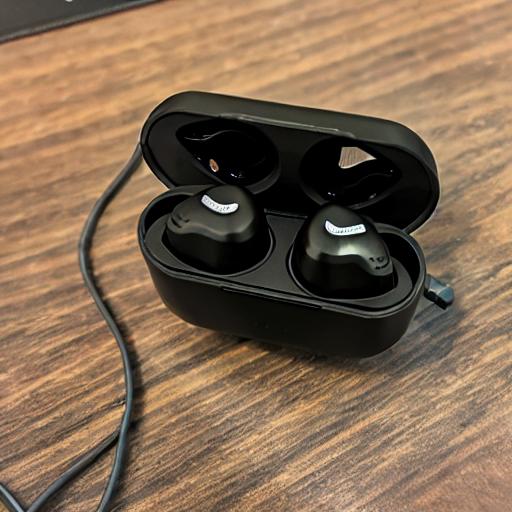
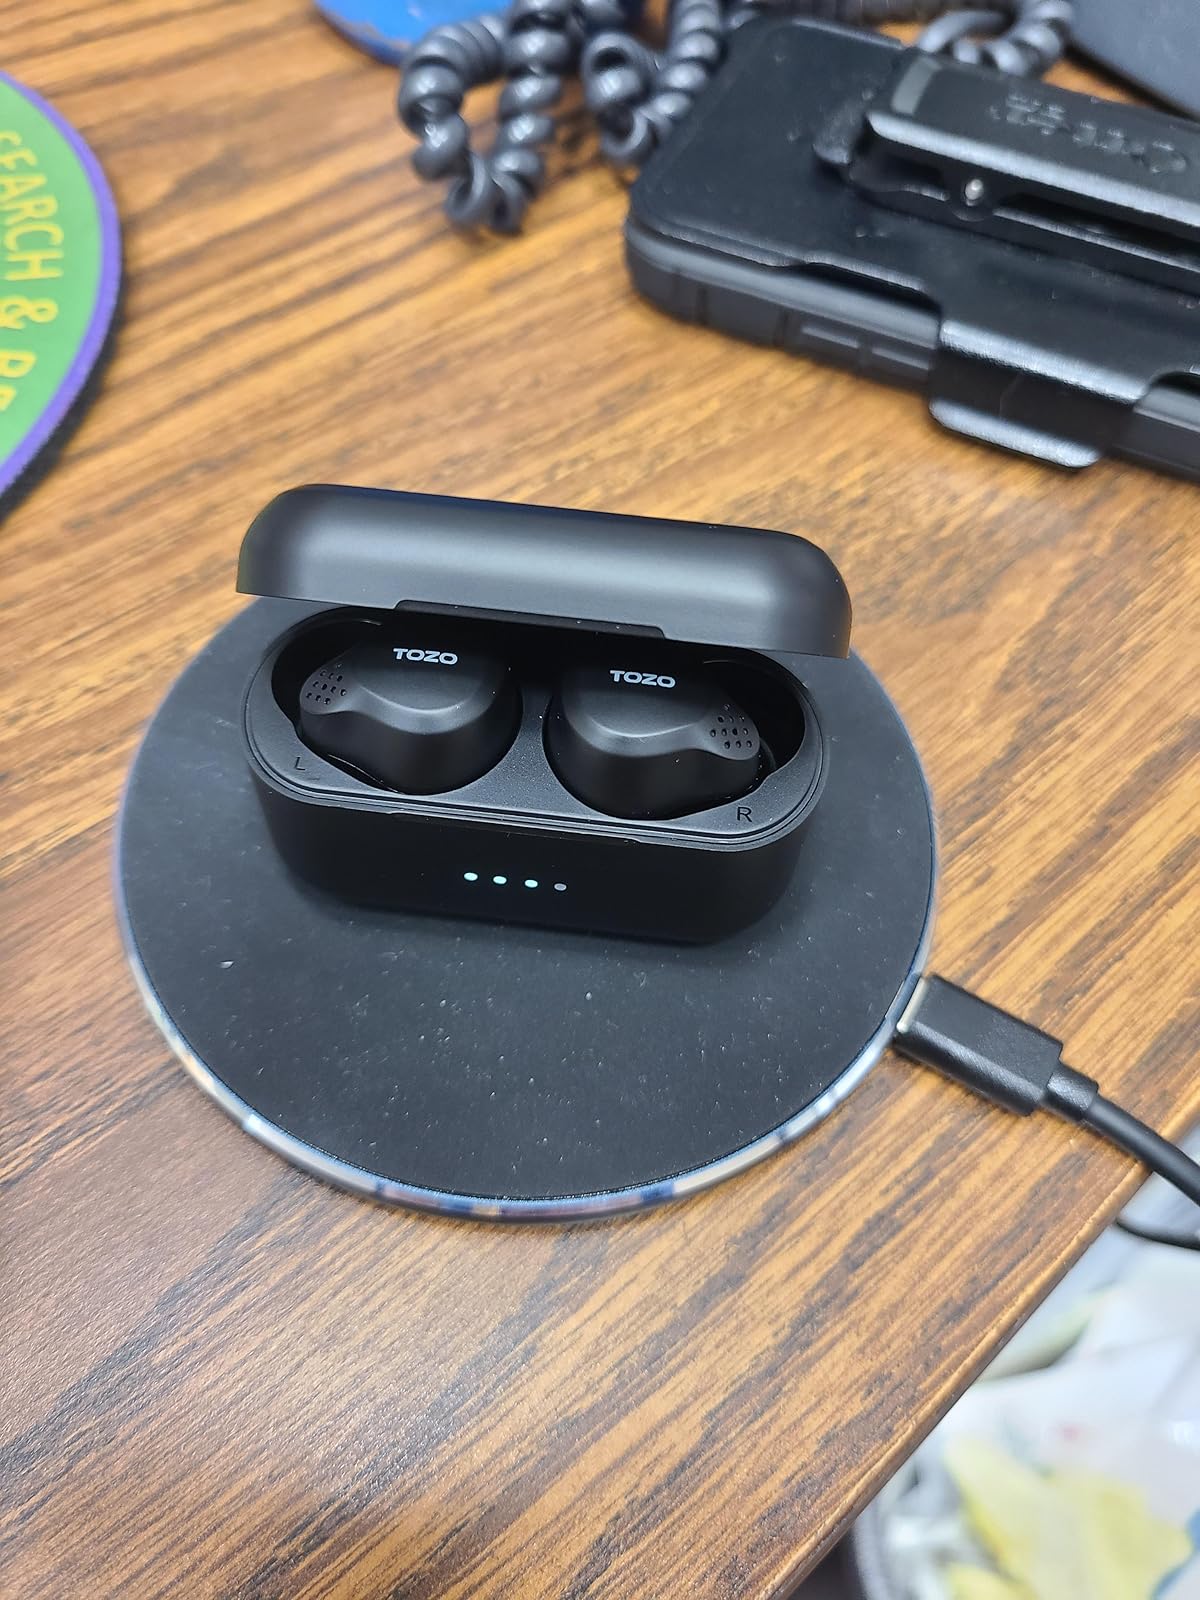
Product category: earbuds
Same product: no